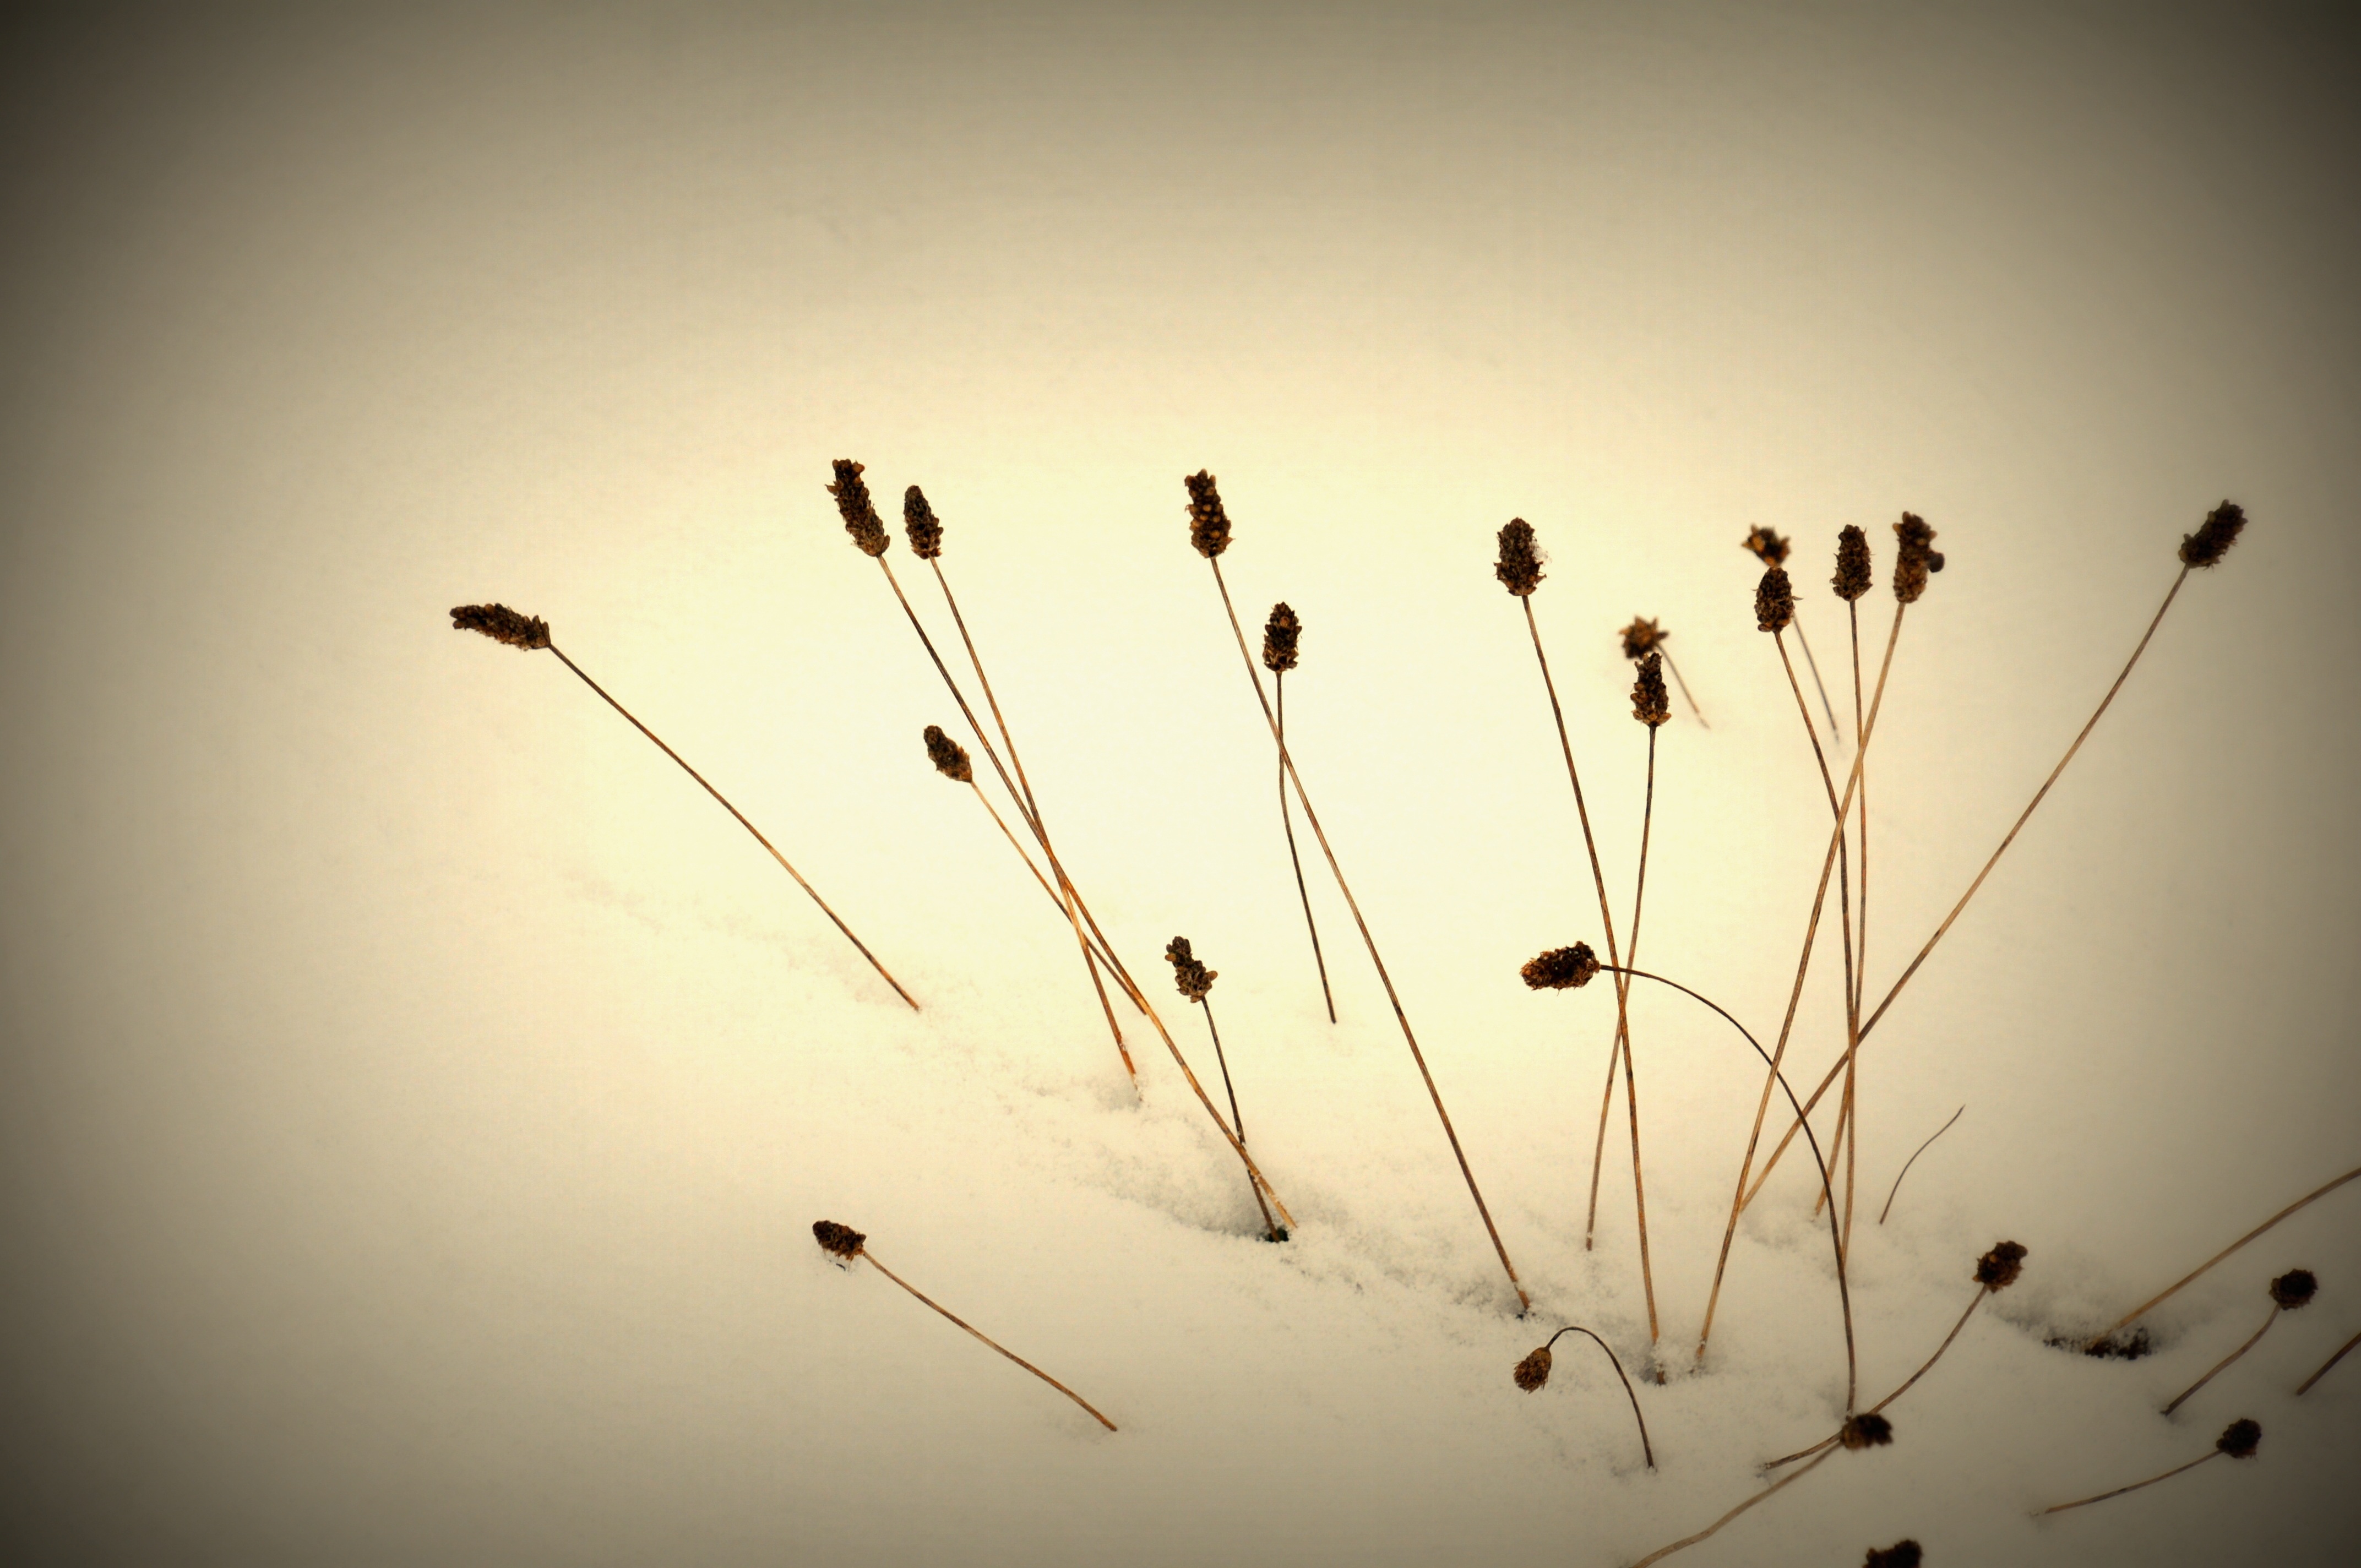
nature, branch, snow, winter, light, white, photography, morning, leaf, line, reflection, shadow, snowy, close, sparkle, close up, shape, wintry, grasses, light and shadow, macro photography, powder snow, atmosphere of earth